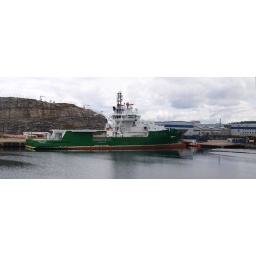
The big area stanby ship for the Oseberg field in the North Sea.